1999 FIFA Confederations Cup

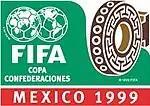
1999 FIFA Confederations Cup official logo

The 1999 FIFA Confederations Cup was the fourth FIFA Confederations Cup, and the second organised by FIFA. The tournament was hosted by Mexico between 24 July and 4 August 1999.